Rowley Leigh

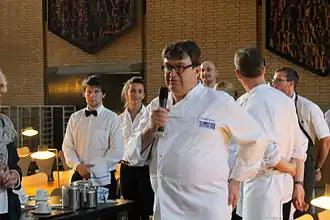
Rowley Leigh at the Oxford Symposium on Food and Cookery, 2012

Rowley Leigh (born 23 April 1950) is a British chef, restaurateur and journalist who lives in Shepherd's Bush, London.